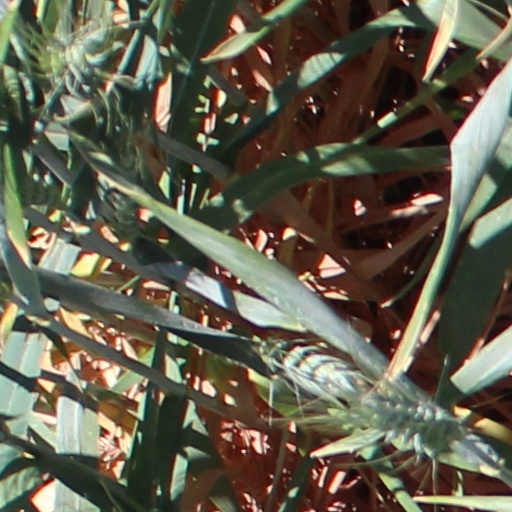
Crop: wheat